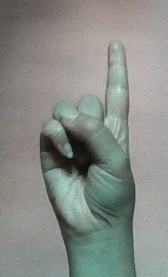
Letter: bb